Architecture of Houston

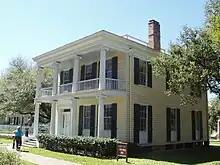
Nichols-Rice-Cherry House located in Sam Houston Park.

Also in the Museum District is the non-denominational Rothko Chapel, founded by John and Dominique de Menil, designed by Mark Rothko and Philip Johnson and completed in 1971. The interior serves not only as a chapel, but also as a major work of modern art. On its walls are 14 black but color-hued paintings by Mark Rothko, who greatly influenced the shape and design of the chapel. Rothko was given creative control, and he clashed with Philip Johnson over the plans. Rothko continued to work first with Howard Barnstone and then with Eugene Aubry, but he did not live to see the chapel's completion. In September 2000, the Rothko Chapel was placed on the National Register of Historic Places.